Elfriede Brüning

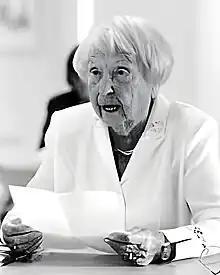
Brüning in 2003

Elfriede Brüning (8 November 1910 – 5 August 2014) was a German communist journalist and novelist. She also used the pseudonym Elke Klent.